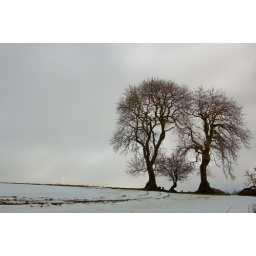
Crooked oak trees in a snowy field